Answer in natural language. Which object is closer to the camera taking this photo, gray chair with metal handles (highlighted by a red box) or white rectangular dining table? Choose between the following options: gray chair with metal handles (highlighted by a red box) or white rectangular dining table
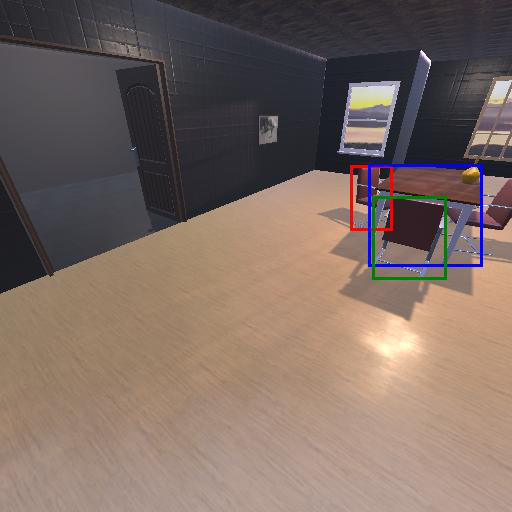
<answer>white rectangular dining table</answer>